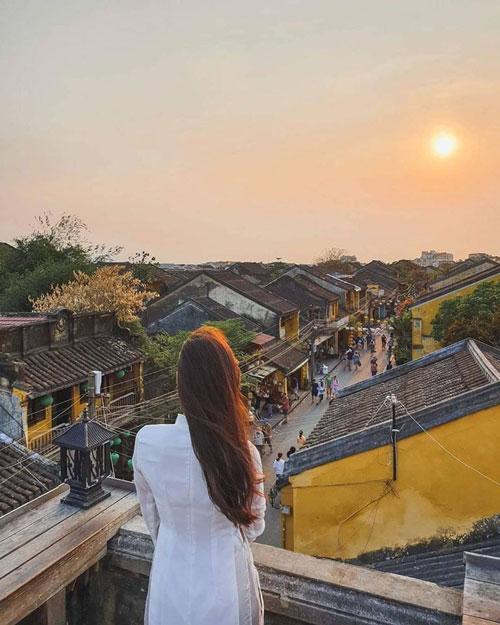
cô gái đang hướng tầm mắt về con đường và những ngôi nhà phía trước